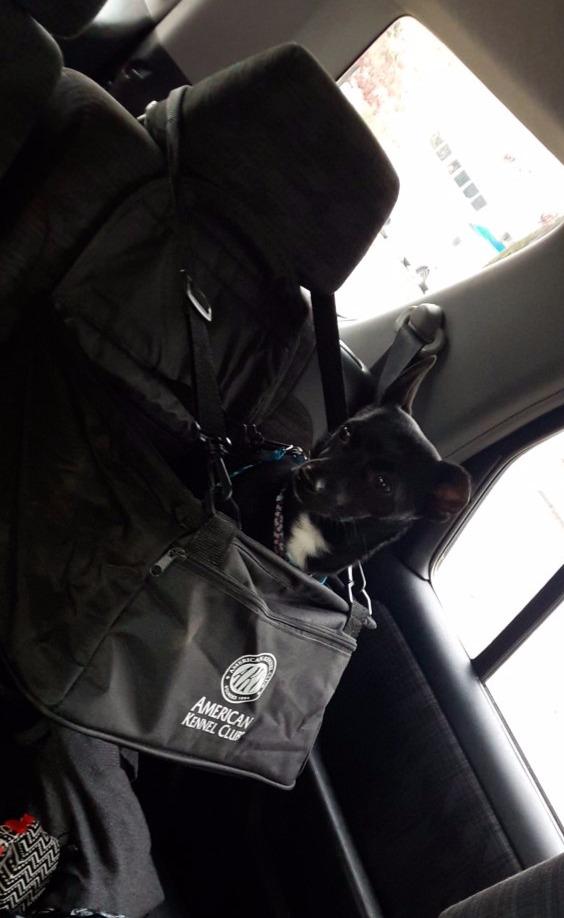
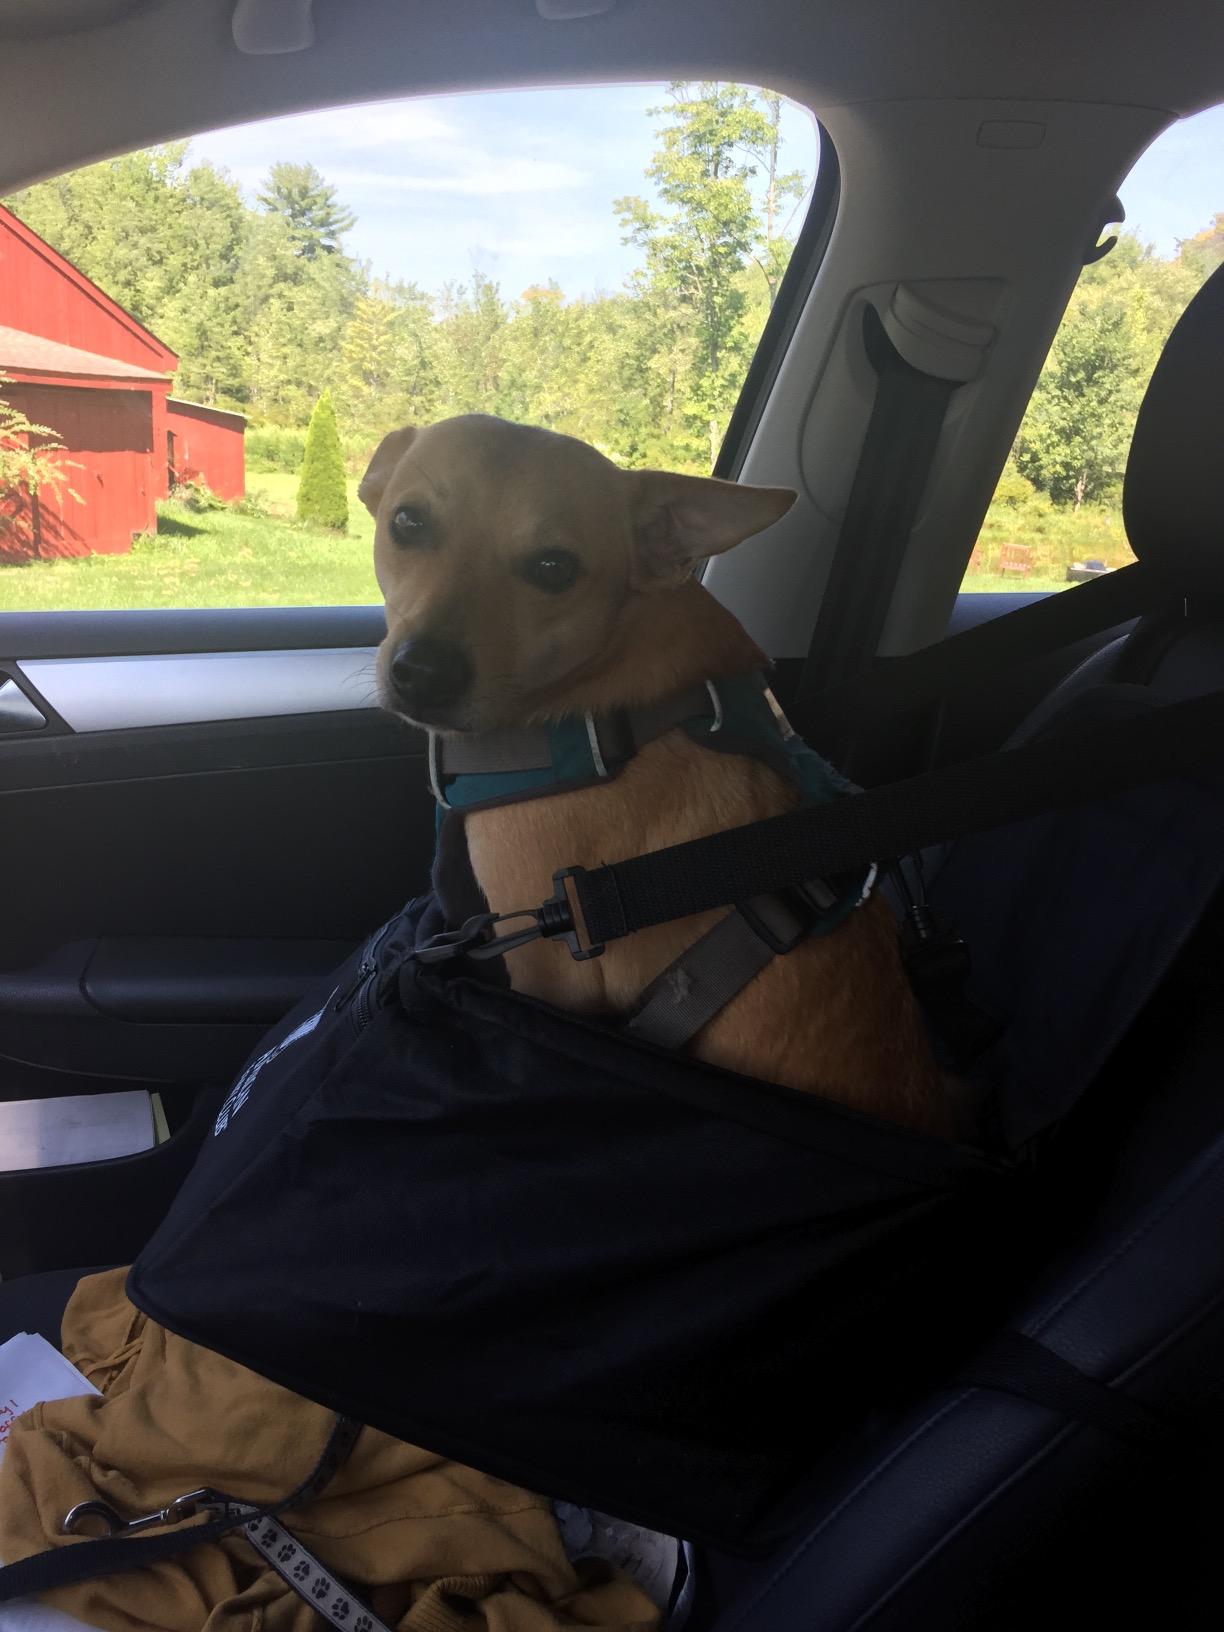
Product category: items_kennel
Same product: yes